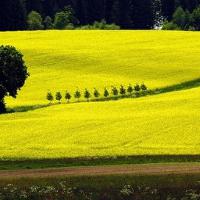
Weather: sun or clear